2022 Hadera shooting

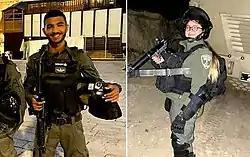
Yazan Falah, left, and Shirel Abukarat, the two Border Police officers killed

The terrorists attacked in the evening at a bus stop close to a group of restaurants. Equipped with assault rifles, the terrorists deliberately fired at civilians and police officers, killing two 19-year old Israel Border Police officers, Yazan Falah and Shirel Abukarat. According to the Magen David Adom, ten more people were wounded, including three police officers. Two of the injured suffered serious injuries. The attackers were subsequently shot dead by undercover police officers who had been dining at a nearby restaurant.